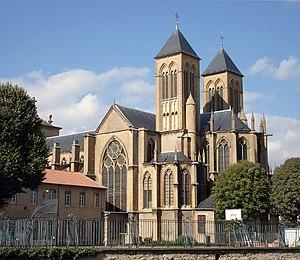
Cet article détaille les différents quartiers de la ville de Metz, en région Grand Est, dans le département de la Moselle.
La basilique Saint-Vincent est un édifice construit à Metz à partir de 1248 par l'abbé Warin pour le culte catholique. Elle a été consacrée en 1376 par l'évêque Thierry de Boppard. Elle a été désacralisée en 2012.
L’abbaye Saint-Vincent de Metz est une abbaye fondée à Metz au Xᵉ siècle. Ses bâtiments subsistent aujourd’hui et abritent le lycée Fabert.
Le quartier des Îles est un quartier administratif de la ville de Metz. Situé au nord de la ville, il comprend un ensemble de zones situées sur les îles entre les bras de la Moselle. Sont regroupés dans ce secteur :
Le plan roman-rhénan, qui évolue en chevet harmonique lorrain ou chevet tréviro-lorrain, est un type de plan d'église qui se rencontre principalement sur une zone située autour de la Meuse et de la Moselle, correspondant a peu près à l'ancien archidiocèse de Trèves. Il s'est développé entre la fin du Xᵉ siècle et le début du XIIIᵉ siècle, tout en gardant une influence dans les styles régionaux par la suite.